Describe the emotion expressed in this image:  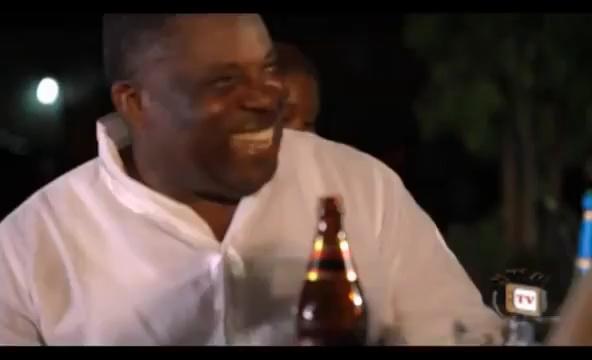
This person displays Fear, valence and arousal with low intensity.